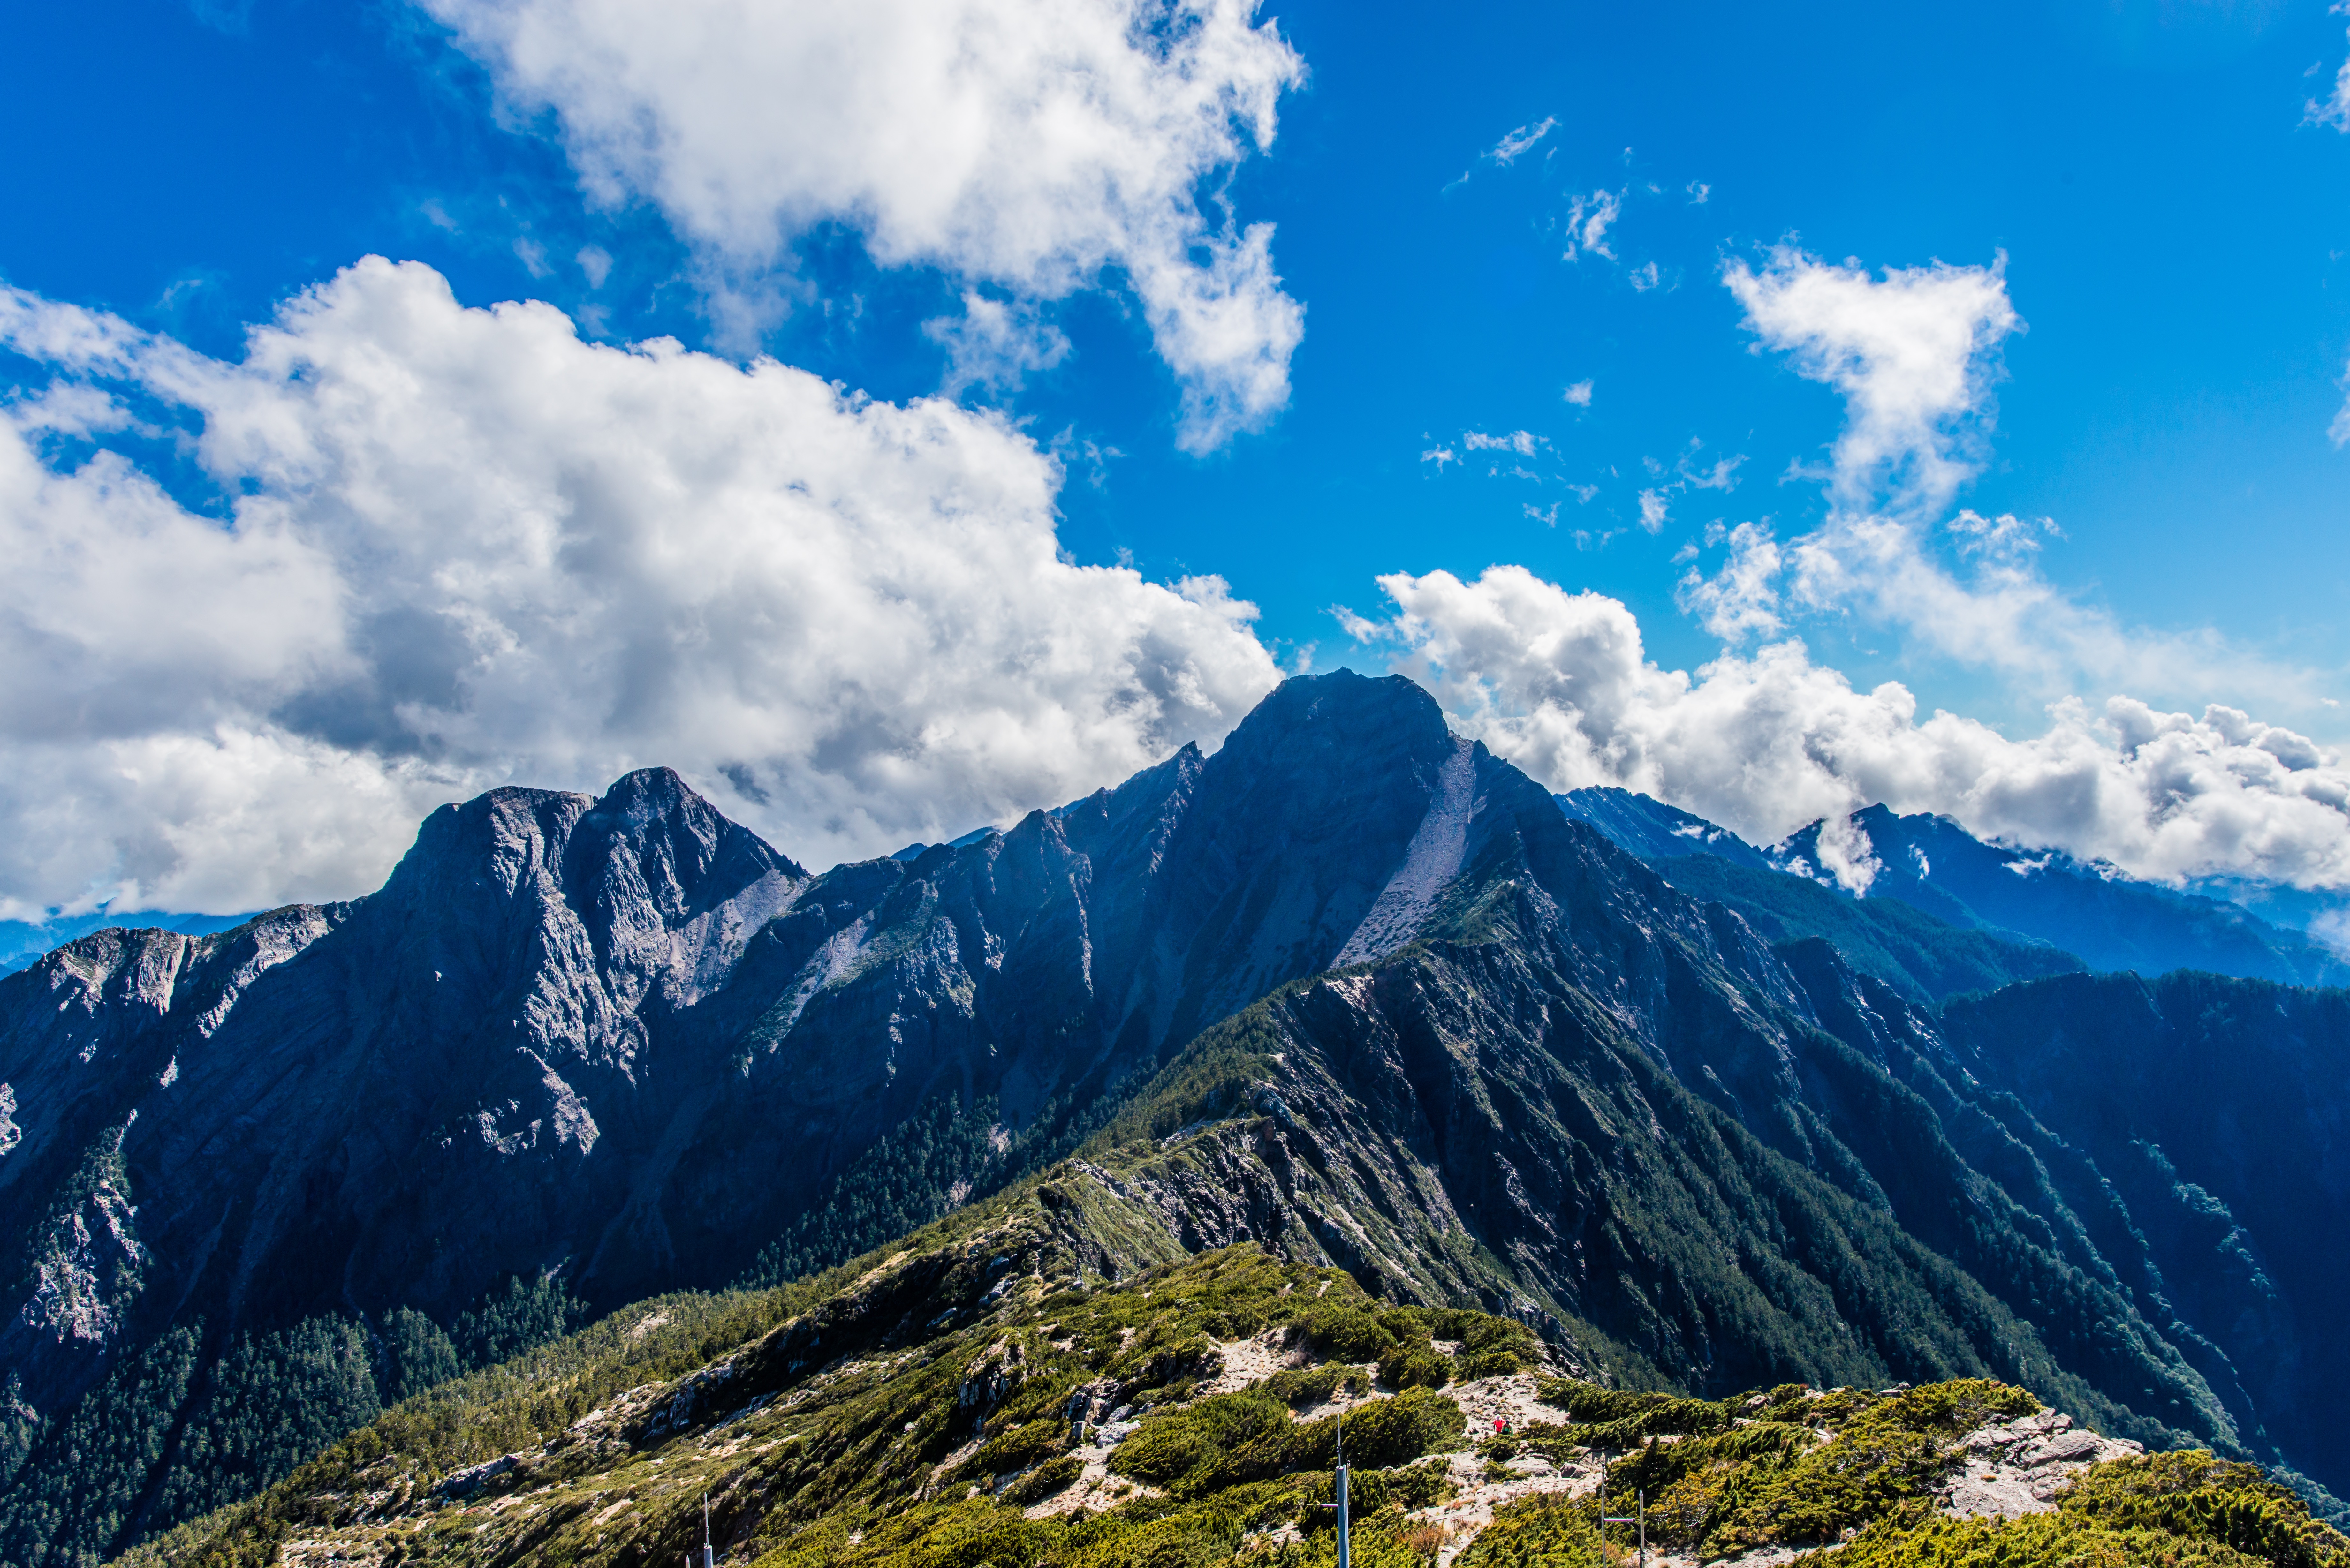
landscape, nature, mountain, cloud, sky, meadow, valley, mountain range, ridge, summit, alps, plateau, fell, landform, mountain pass, geographical feature, mountainous landforms